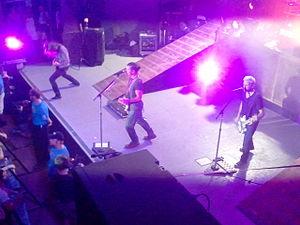
Bush ou Bush X jusqu'en 1997 au Canada est un groupe de rock britannique, originaire de Londres, en Angleterre. Formé en 1992, le groupe sort en 1994 un premier album intitulé Sixteen Stone. Cet album sera vendu à plus de six millions d'exemplaires rien qu'aux États-Unis, de nombreux singles sont sortis sur ce premier album : Everything Zen, Little Things, Comedown, Machinehead, et Glycerine.